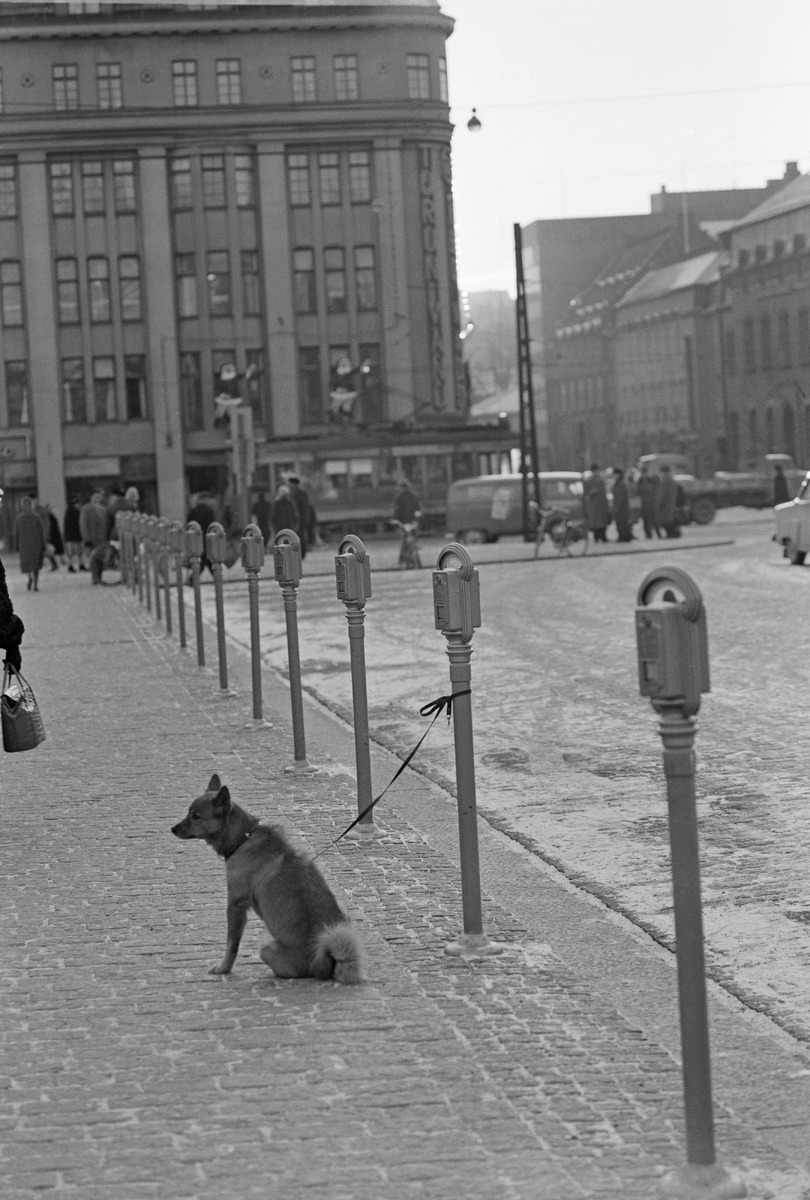
Koira odottaa talutushihnassa kadulla Kauppatorin laidalla Turussa.
A dog is waiting on a pavement at the Kauppatori square in Turku, Finland.
sisällön kuvaus: Suomenpystykorva parkissa Kauppatorin laidalla Aurakadulla Turussa. Takana Eerikinkatu. content description: A Finnish Spitz parked on the pavement of the Aurakatu Street at the Kauppatori square in Turku, Finland. Behind the Eerikinkatu street.
Kuvaaja: Hietanen, V. K., kuvaaja
Vuosi: 1900
Paikka: Suomi, Turku, Suomi, Varsinais-Suomi, Turku
Aiheet: Turun tauti; talot; vanha keskusta; keskusta; parkkimittarit; kaupunkikeskustat; kaupunkirakentaminen; kaupunkisuunnittelu; rakennukset; ulkokuva; koira; pystykorvat; suomenpystykorva; lemmikkieläimet; houses; buildings; urban planning; town planning; city planning; old centre; center; dogs